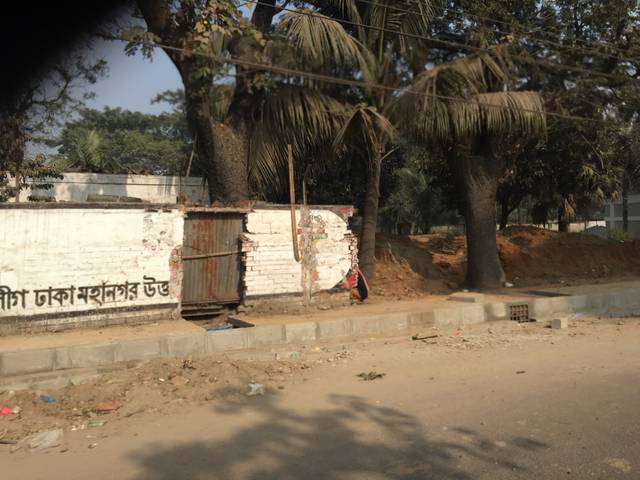
Region: Bangladesh
Coordinates: 23.78, 90.354